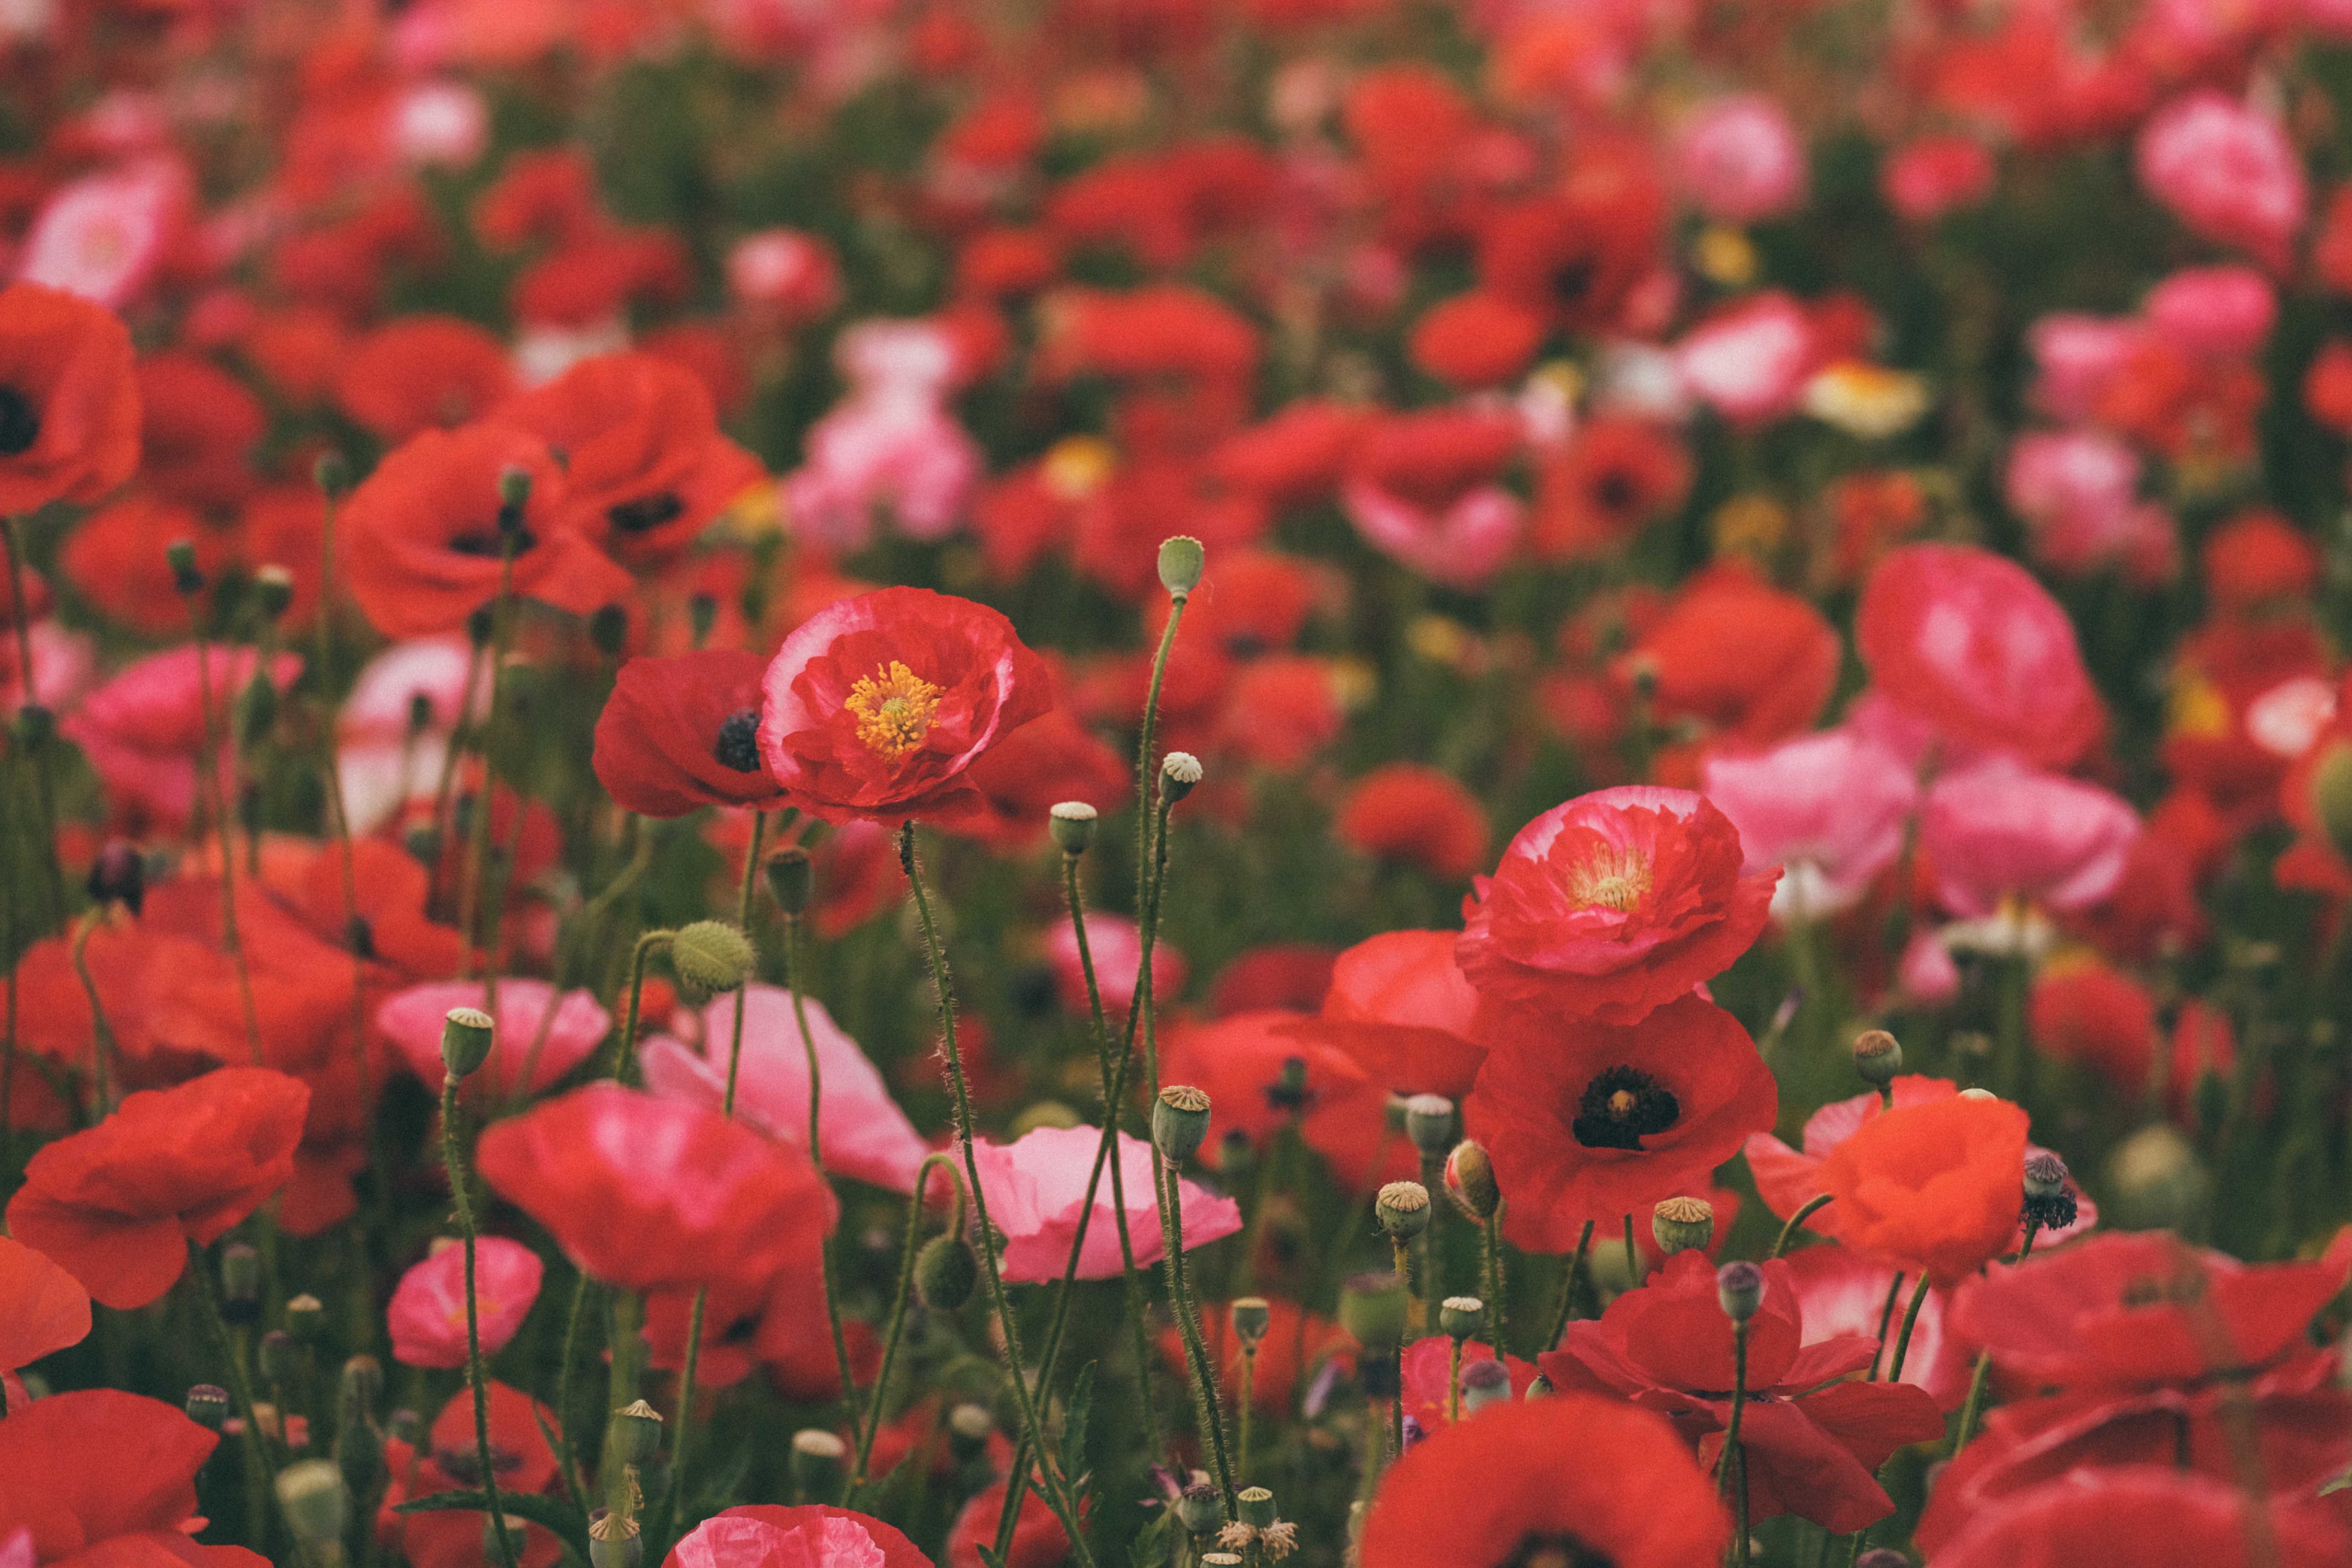
natural, flower, plant, botany, natural landscape, petal, herbaceous plant, red, grass, groundcover, grassland, landscape, meadow, annual plant, flowering plant, close up, magenta, daisy family, field, garden, spring, plantation, Forb, landscaping, plant stem, poppy, pollen, wildflower, art, coquelicot, perennial plant, poppy family, corn poppy, soil, rose family, lily family, asterales, Geissorhiza